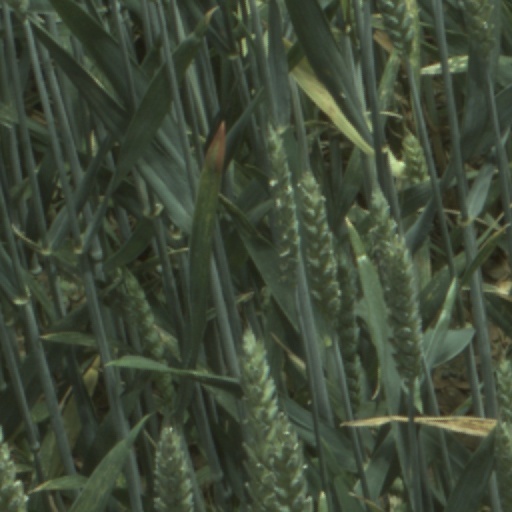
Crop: wheat